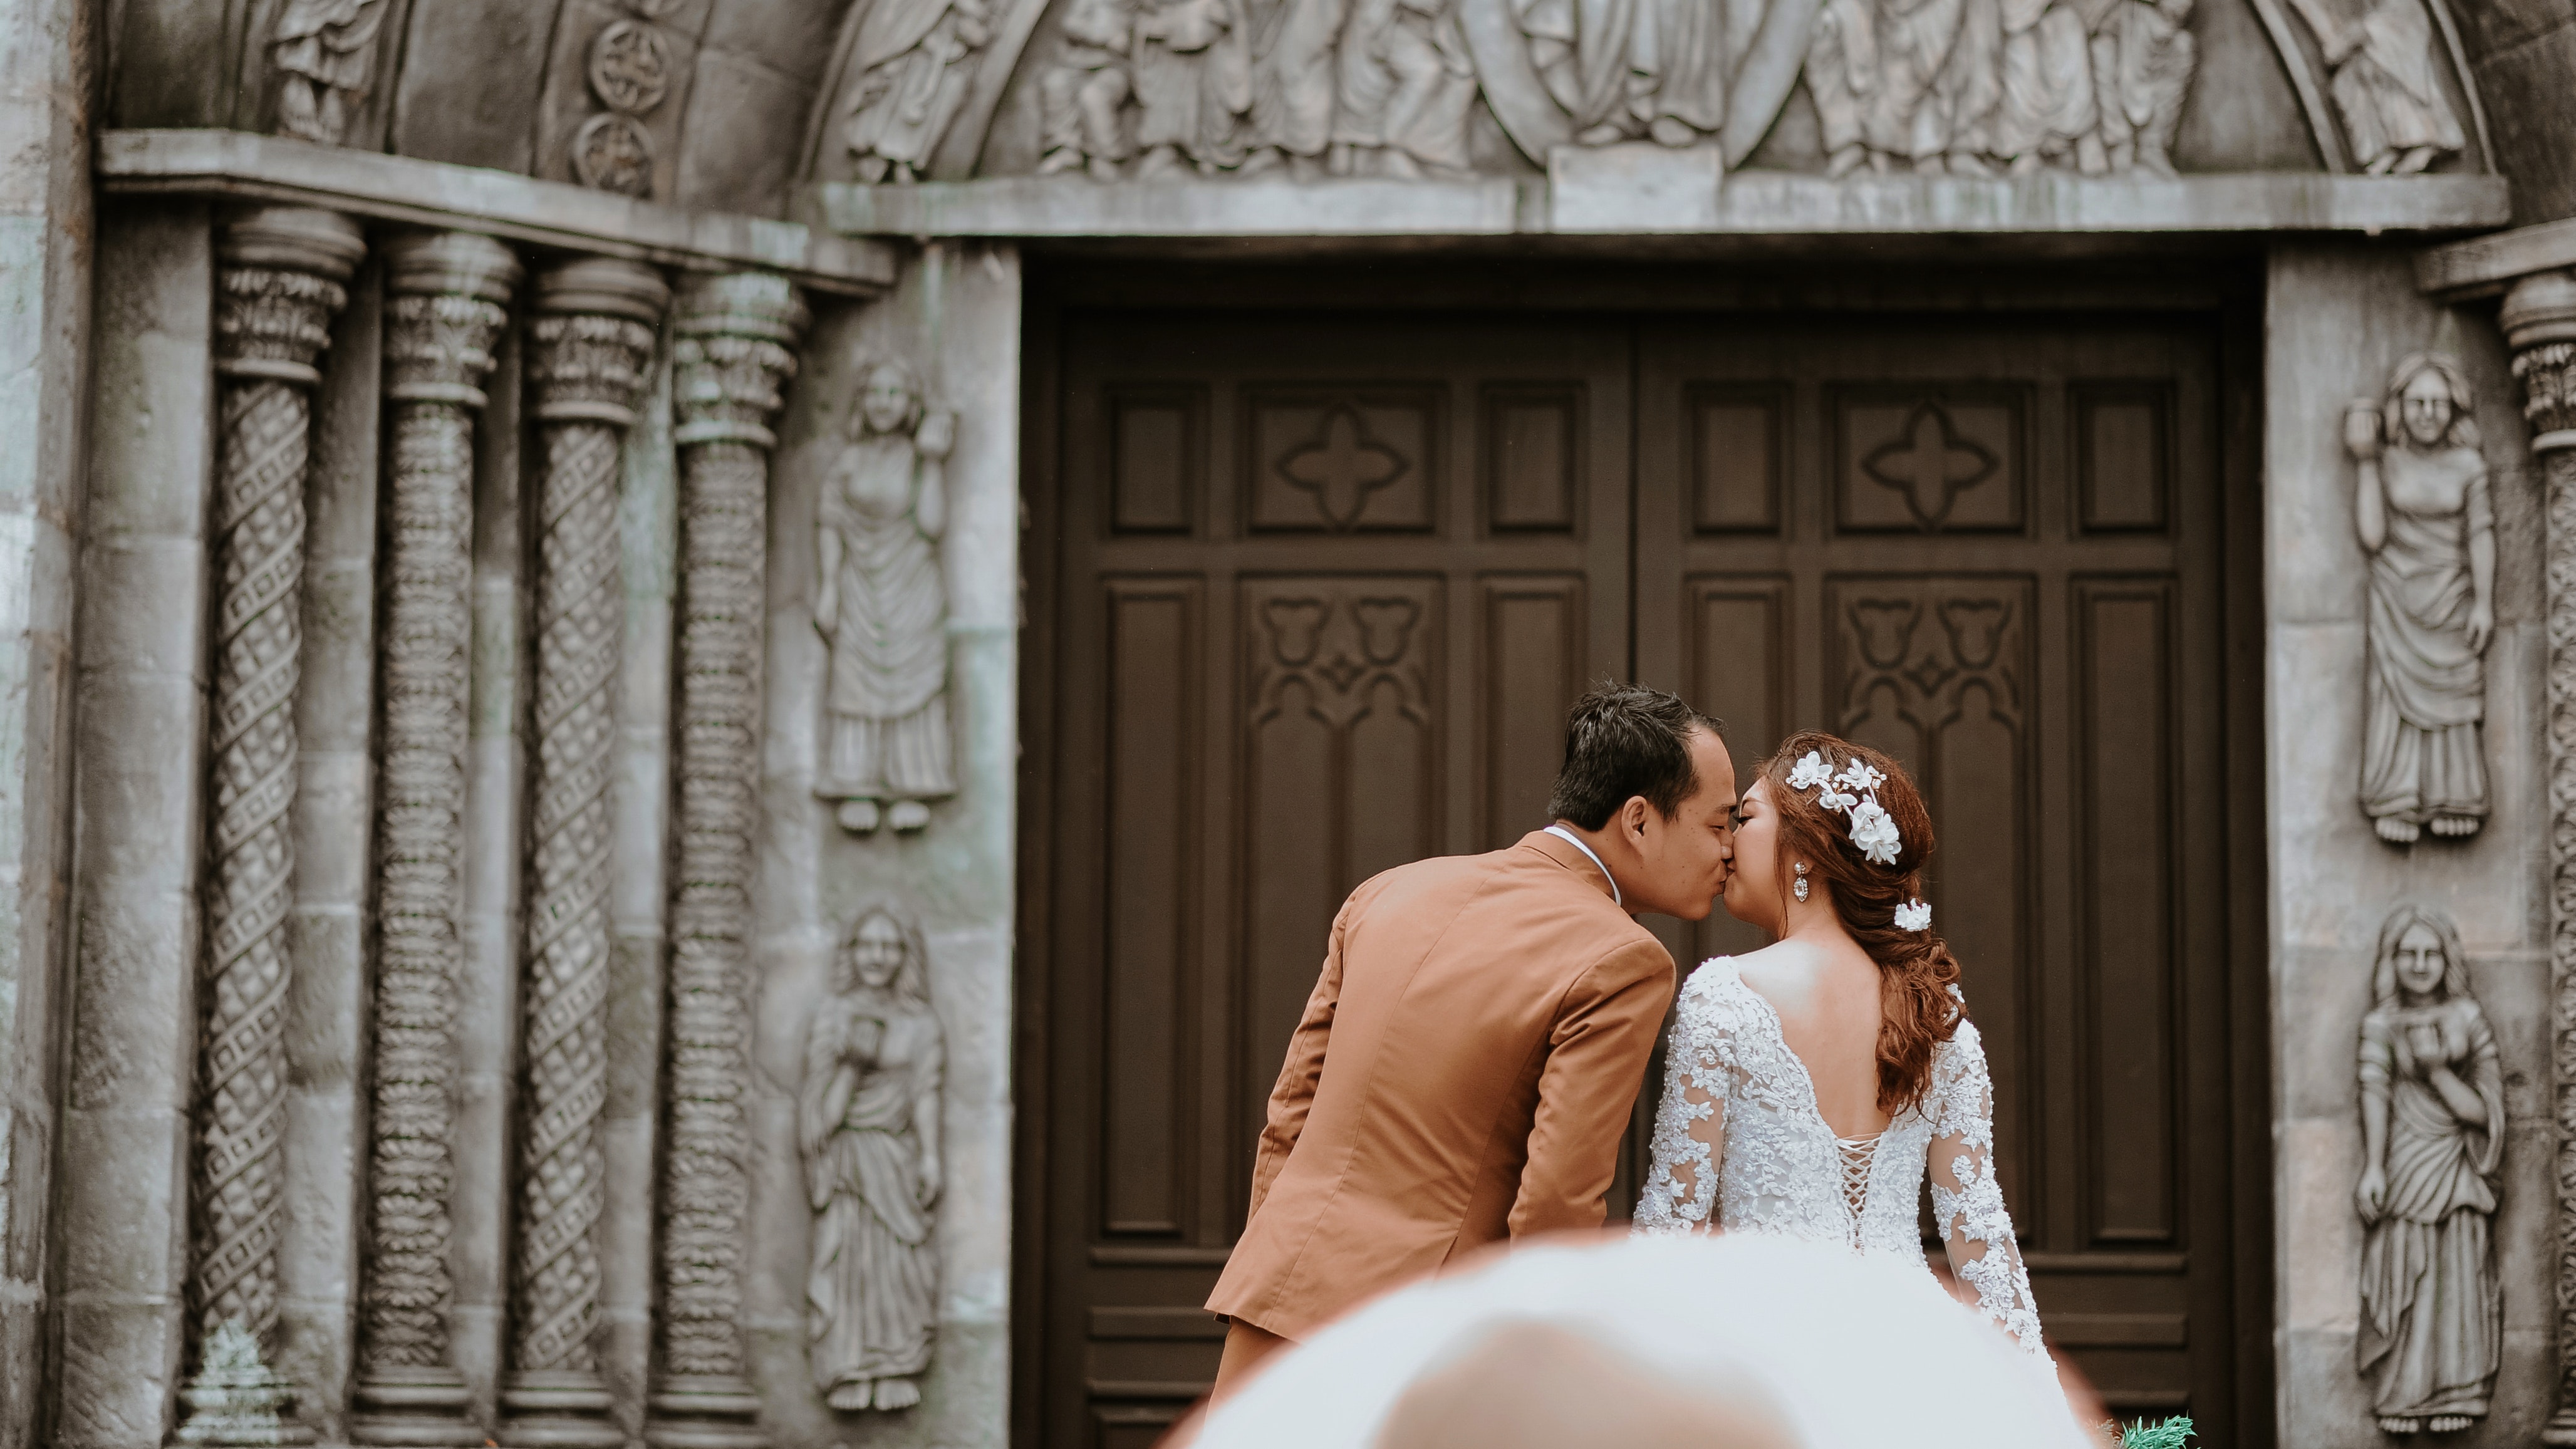
photograph, bride, photography, ceremony, photographer, wedding, wedding dress, dress, temple, romance, event, bridal clothing, love